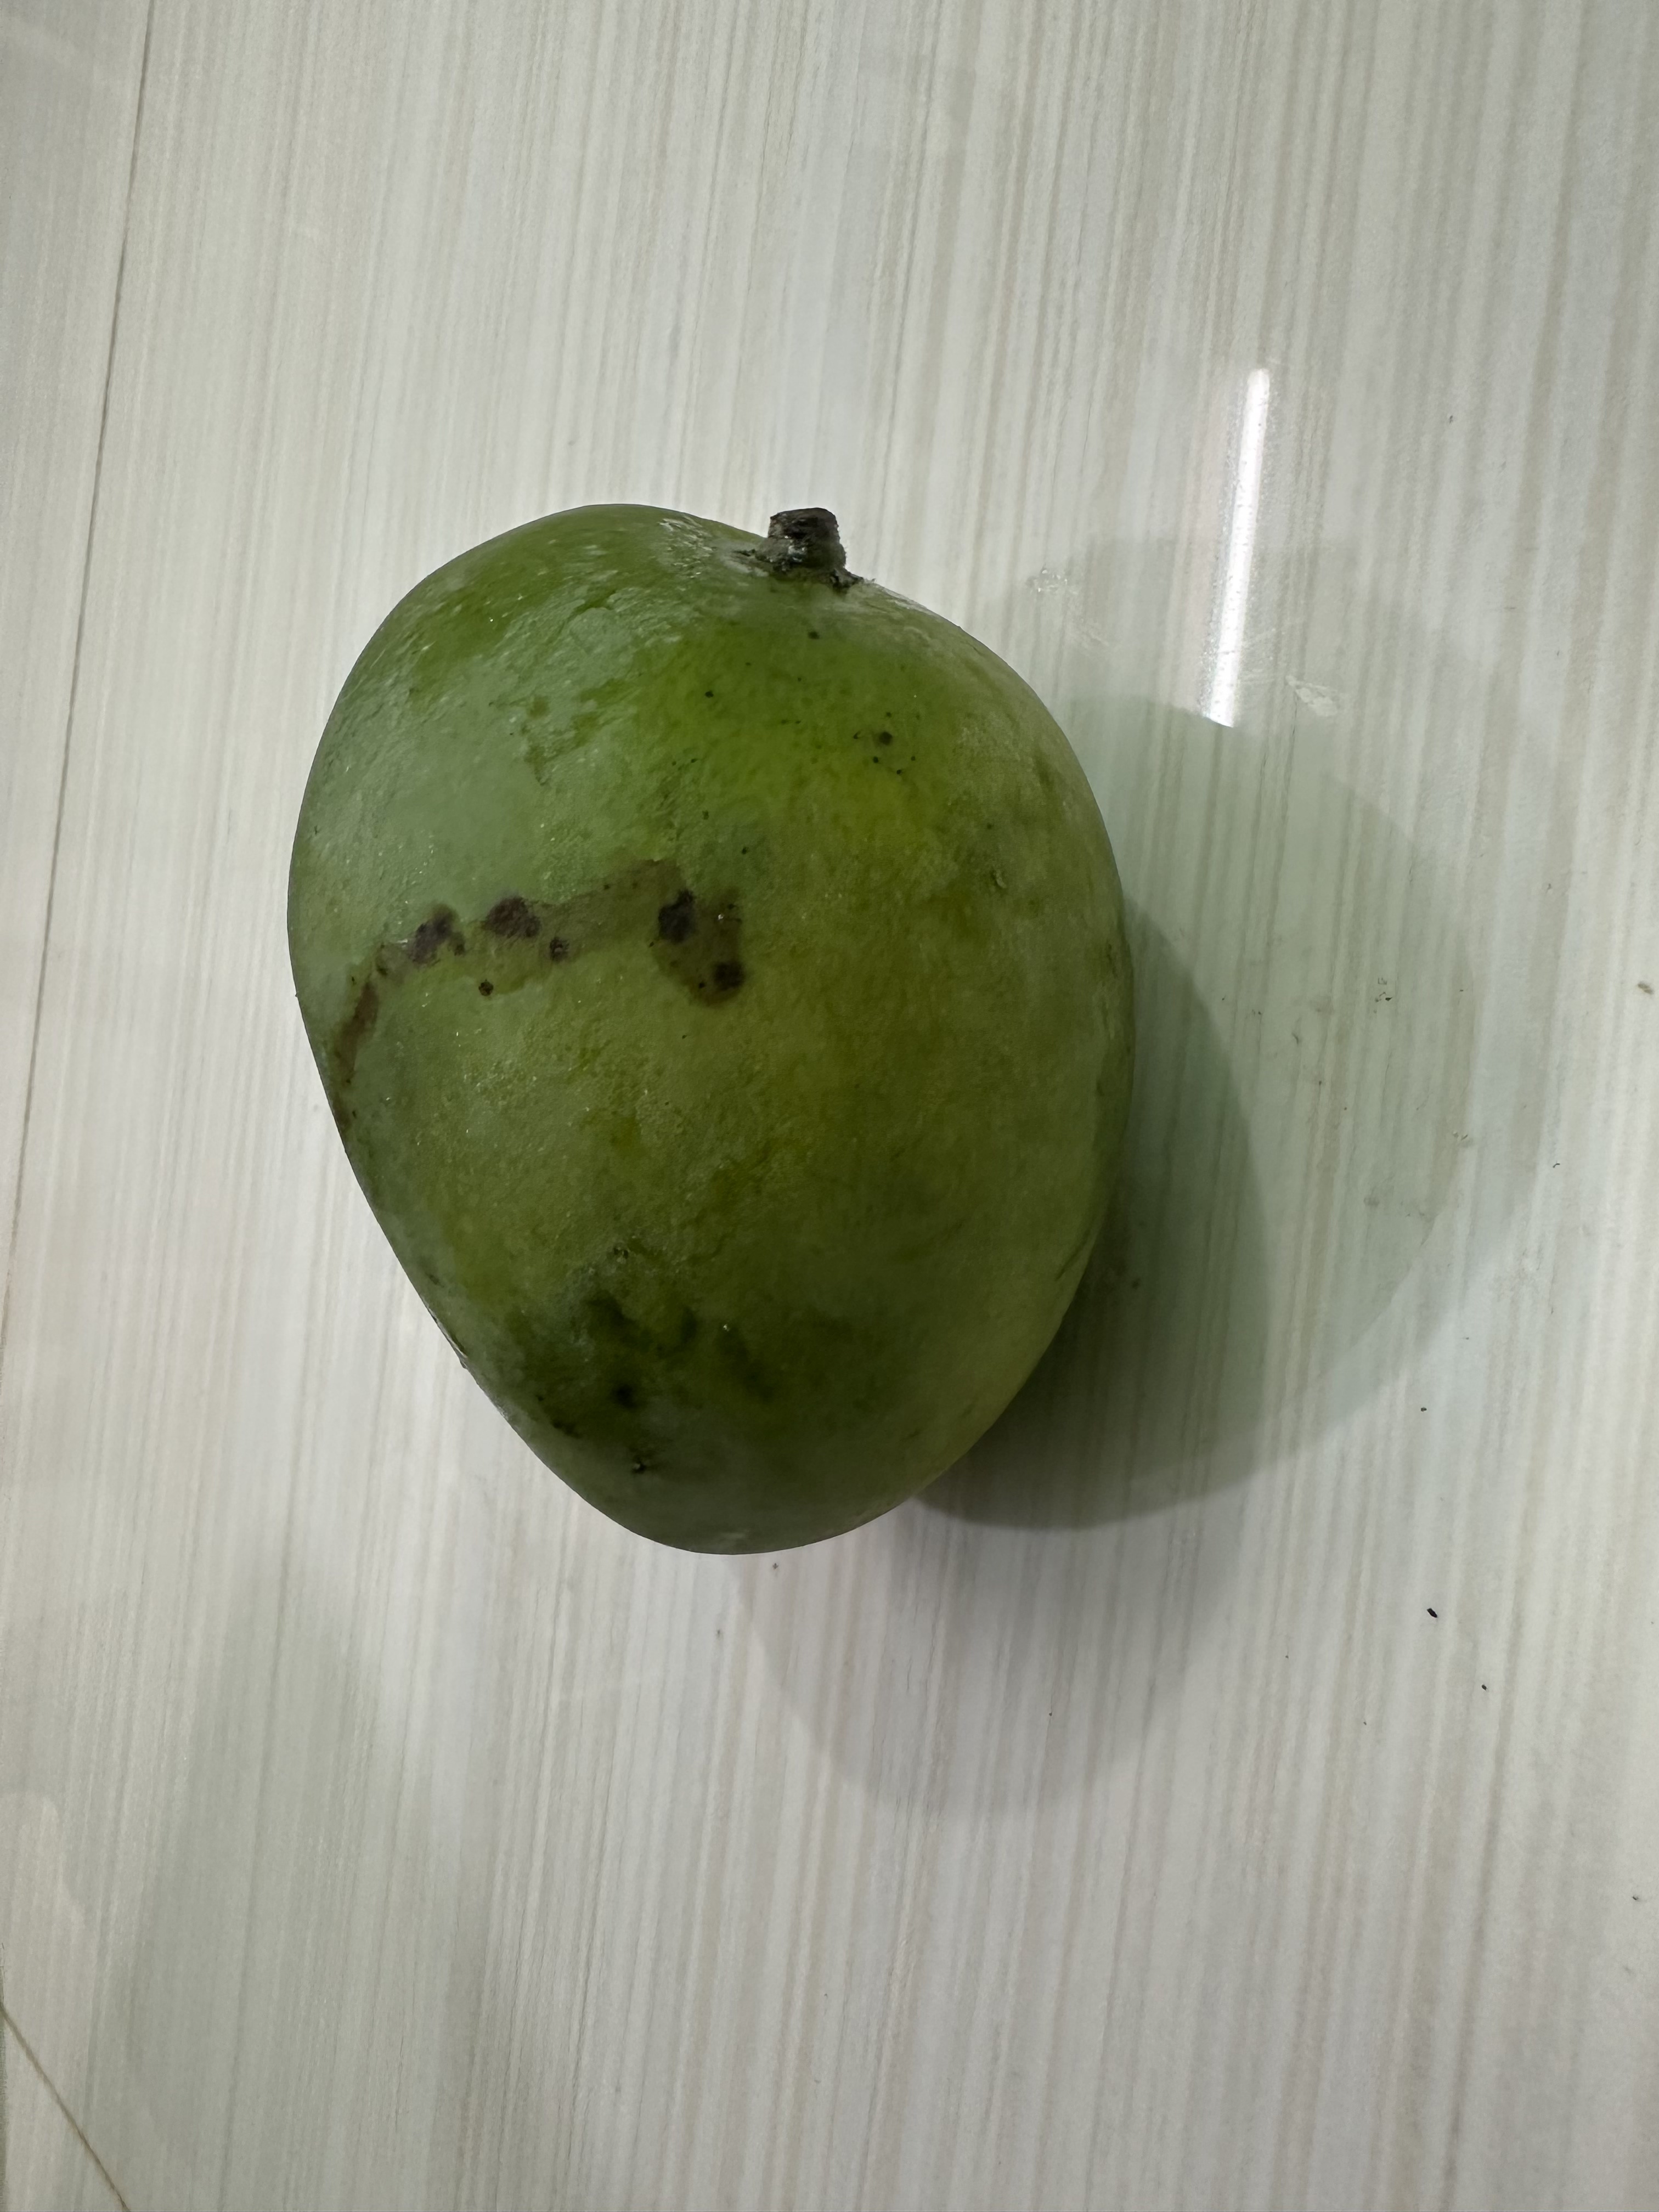
Mango variety: Harivanga